Soon-Yi Previn

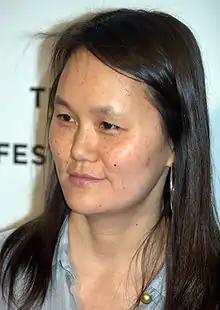
Previn in 2009

Soon-Yi Previn (born Oh Soon-hee, ; October 8, 1970) is the adopted daughter of actress Mia Farrow and musician André Previn. She is married to filmmaker Woody Allen, and the couple have two adopted children.